Dance in Singapore

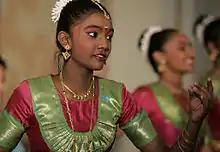
A student from the Bukit View Primary School in Singapore performs a cultural dance with classmates for US President George W. Bush and Mrs. Laura Bush during their visit on 16 November 2006, to the city's Asian Civilisations Museum.

In May 1980, the National Theatre Chinese Dance Company (NTCDC) was formed by the National Theatre Trust, upon the successful completion of the dance training programme conducted by prominent Hong Kong instructor, Mr. Cheng Shu Jing. The training programme had culminated in a concert, "An Evening of Chinese Dances" being performed on 24 Nov 1979. NTCDC evolved to become Theatre Arts Troupe in 1992, after National Theatre Trust amalgamated into the National Arts Council (NAC).